Facebook

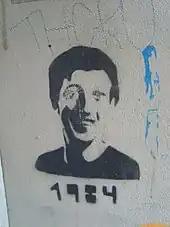
Graffiti in Berlin of Facebook founder Mark Zuckerberg; the caption is a reference to George Orwell's novel "Nineteen Eighty-Four", December 2008

Facebook has been criticized as a vector for fake news, and has been accused of bearing responsibility for the conspiracy theory that the United States created ISIS, false anti-Rohingya posts being used by Myanmar's military to fuel genocide and ethnic cleansing, enabling climate change denial and Sandy Hook Elementary School shooting conspiracy theorists, and anti-refugee attacks in Germany. The government of the Philippines has also used Facebook as a tool to attack its critics.